Rimini

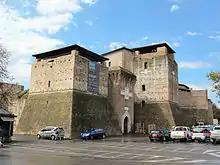
Castel Sismondo

The city's other economic sectors, such as services, commerce, construction industry, have been influenced by the development of tourism. Commerce is one of the main economic sectors, thanks to the presence of a large wholesale center, two hypermarkets, department stores, supermarkets and hundreds of shops and boutiques. Industry, less developed than tourism and services, includes various companies active in food industry, woodworking machineries, building constructions, furnishing, clothing and publishing. Notable companies are Bimota (motorcycles), SCM (woodworking machines), Trevi S.p.A. (electronic goods). Rimini is also seat of a historic railway works plant.